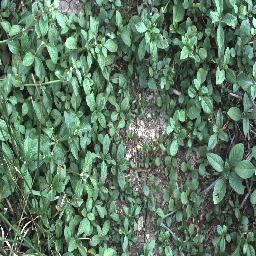
Label: negative